SCSI connector

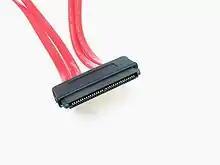
An SFF-8484 connector.

As time went on, some manufacturers desired connectors even smaller than the SCSI-2 connector. One such in somewhat common use was the VHDCI (Very High Density Cable Interconnect) connector, also known as an "AMP HPCN68M", and sometimes as "SCSI-5". There are 68 pins on the connector in two rows; the pins are 0.8 mm apart. This connector is reputed to suffer fewer bent pins than the 68-pin SCSI-2 connector despite its minuscule pins.